Great Military Parade of Chile

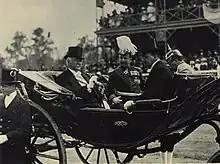
Juan Luis Sanfuentes at Dia de las Glorias del Ejercito in 1916

The parade's September 19 date was officially sanctioned in 1915 as "Chilean Army Day" ("Dia de las Glorias del Ejercito") per a presidential decree by President Ramón Barros Luco and Interior and Public Security Minister Pedro Nicolás Montenegro, then confirmed by Law 2977 by the National Congress, celebrating the Army, the first full day of the full independent nation, and the 1810 inauguration of its first government. Barros Luco took the salute on that year's parade, the first since it was made official. It has remained the same ever since, with the latter additions of the Air Force and the Carabineros de Chile in the following years, and evolving with the changing times despite having cancelled twice in 1924 and 1973 and having been reduced to remote broadcasts in 2020 due to the COVID-19 pandemic (the parade of 1932 was held on September 17 for the only time in its history).